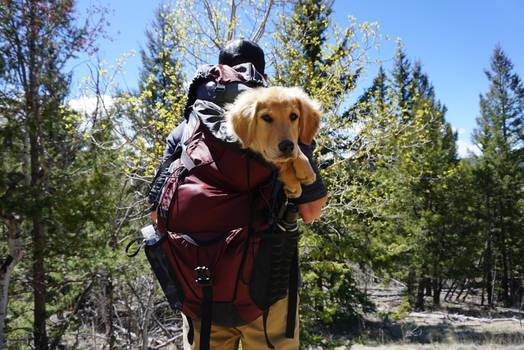
Label: No Watermark